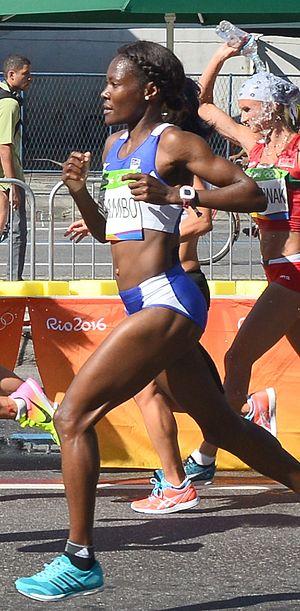
Passage du marathon des jeux olympiques de Rio 2016 dans le centre de Rio
Beata Nandjala Naigambo, née le 11 mars 1980, à Oilagati, dans la région d'Ohangwena est une athlète namibienne, courant de longues distances et notamment des marathons. Son meilleur temps personnel est de 2:27:28, au marathon de Hambourg en avril 2015. Elle représente de nombreuses fois son pays en compétitions intercontinentales : Jeux olympiques d'été de 2008, de 2012 et de 2016, Championnats du monde d'athlétisme 2009 et de 2015, Jeux du Commonwealth de 2002, de 2006, de 2010 et de 2014, etc.